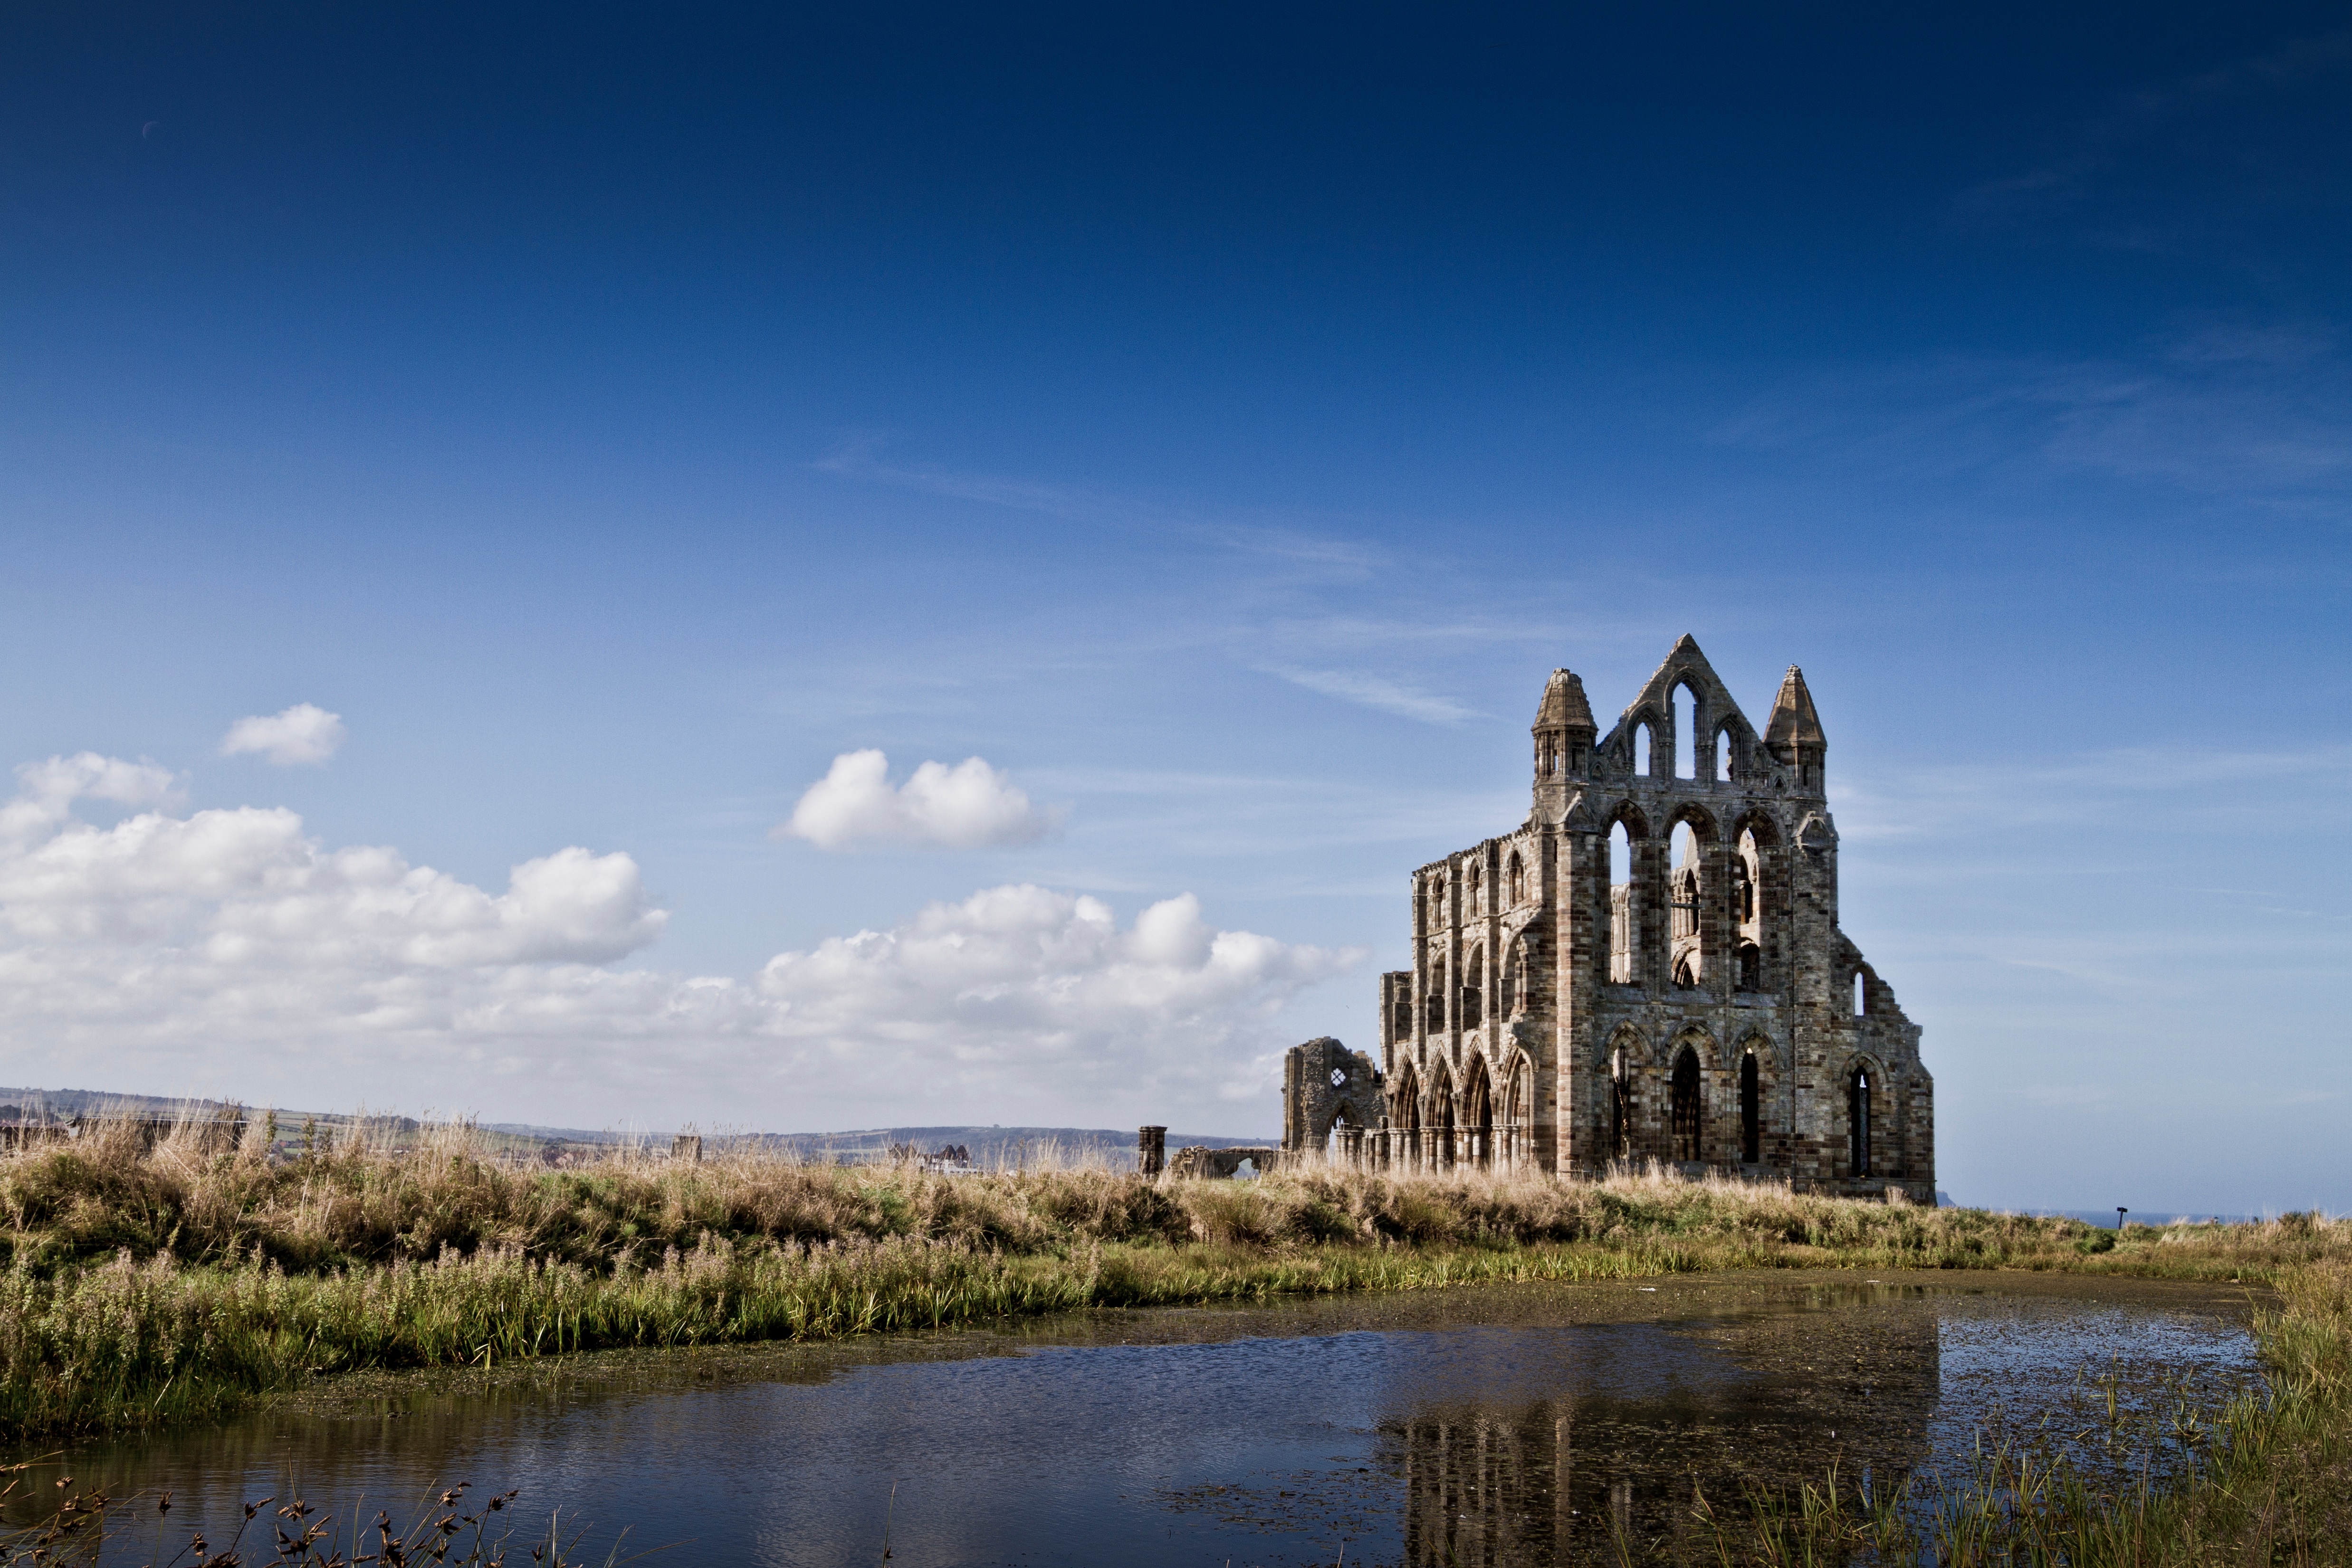
landscape, cloud, sky, building, chateau, panorama, dusk, reflection, tower, castle, landmark